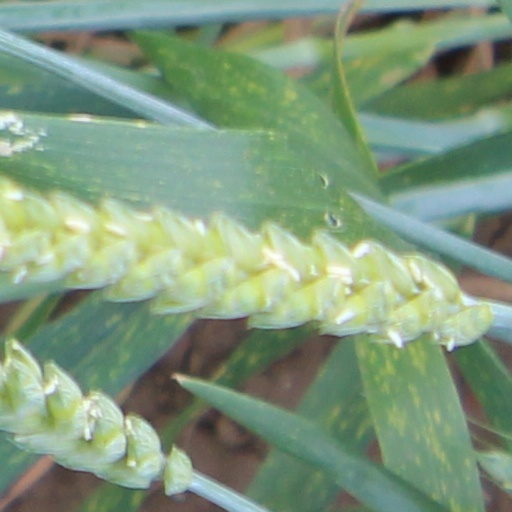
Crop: wheat